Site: brandenburg
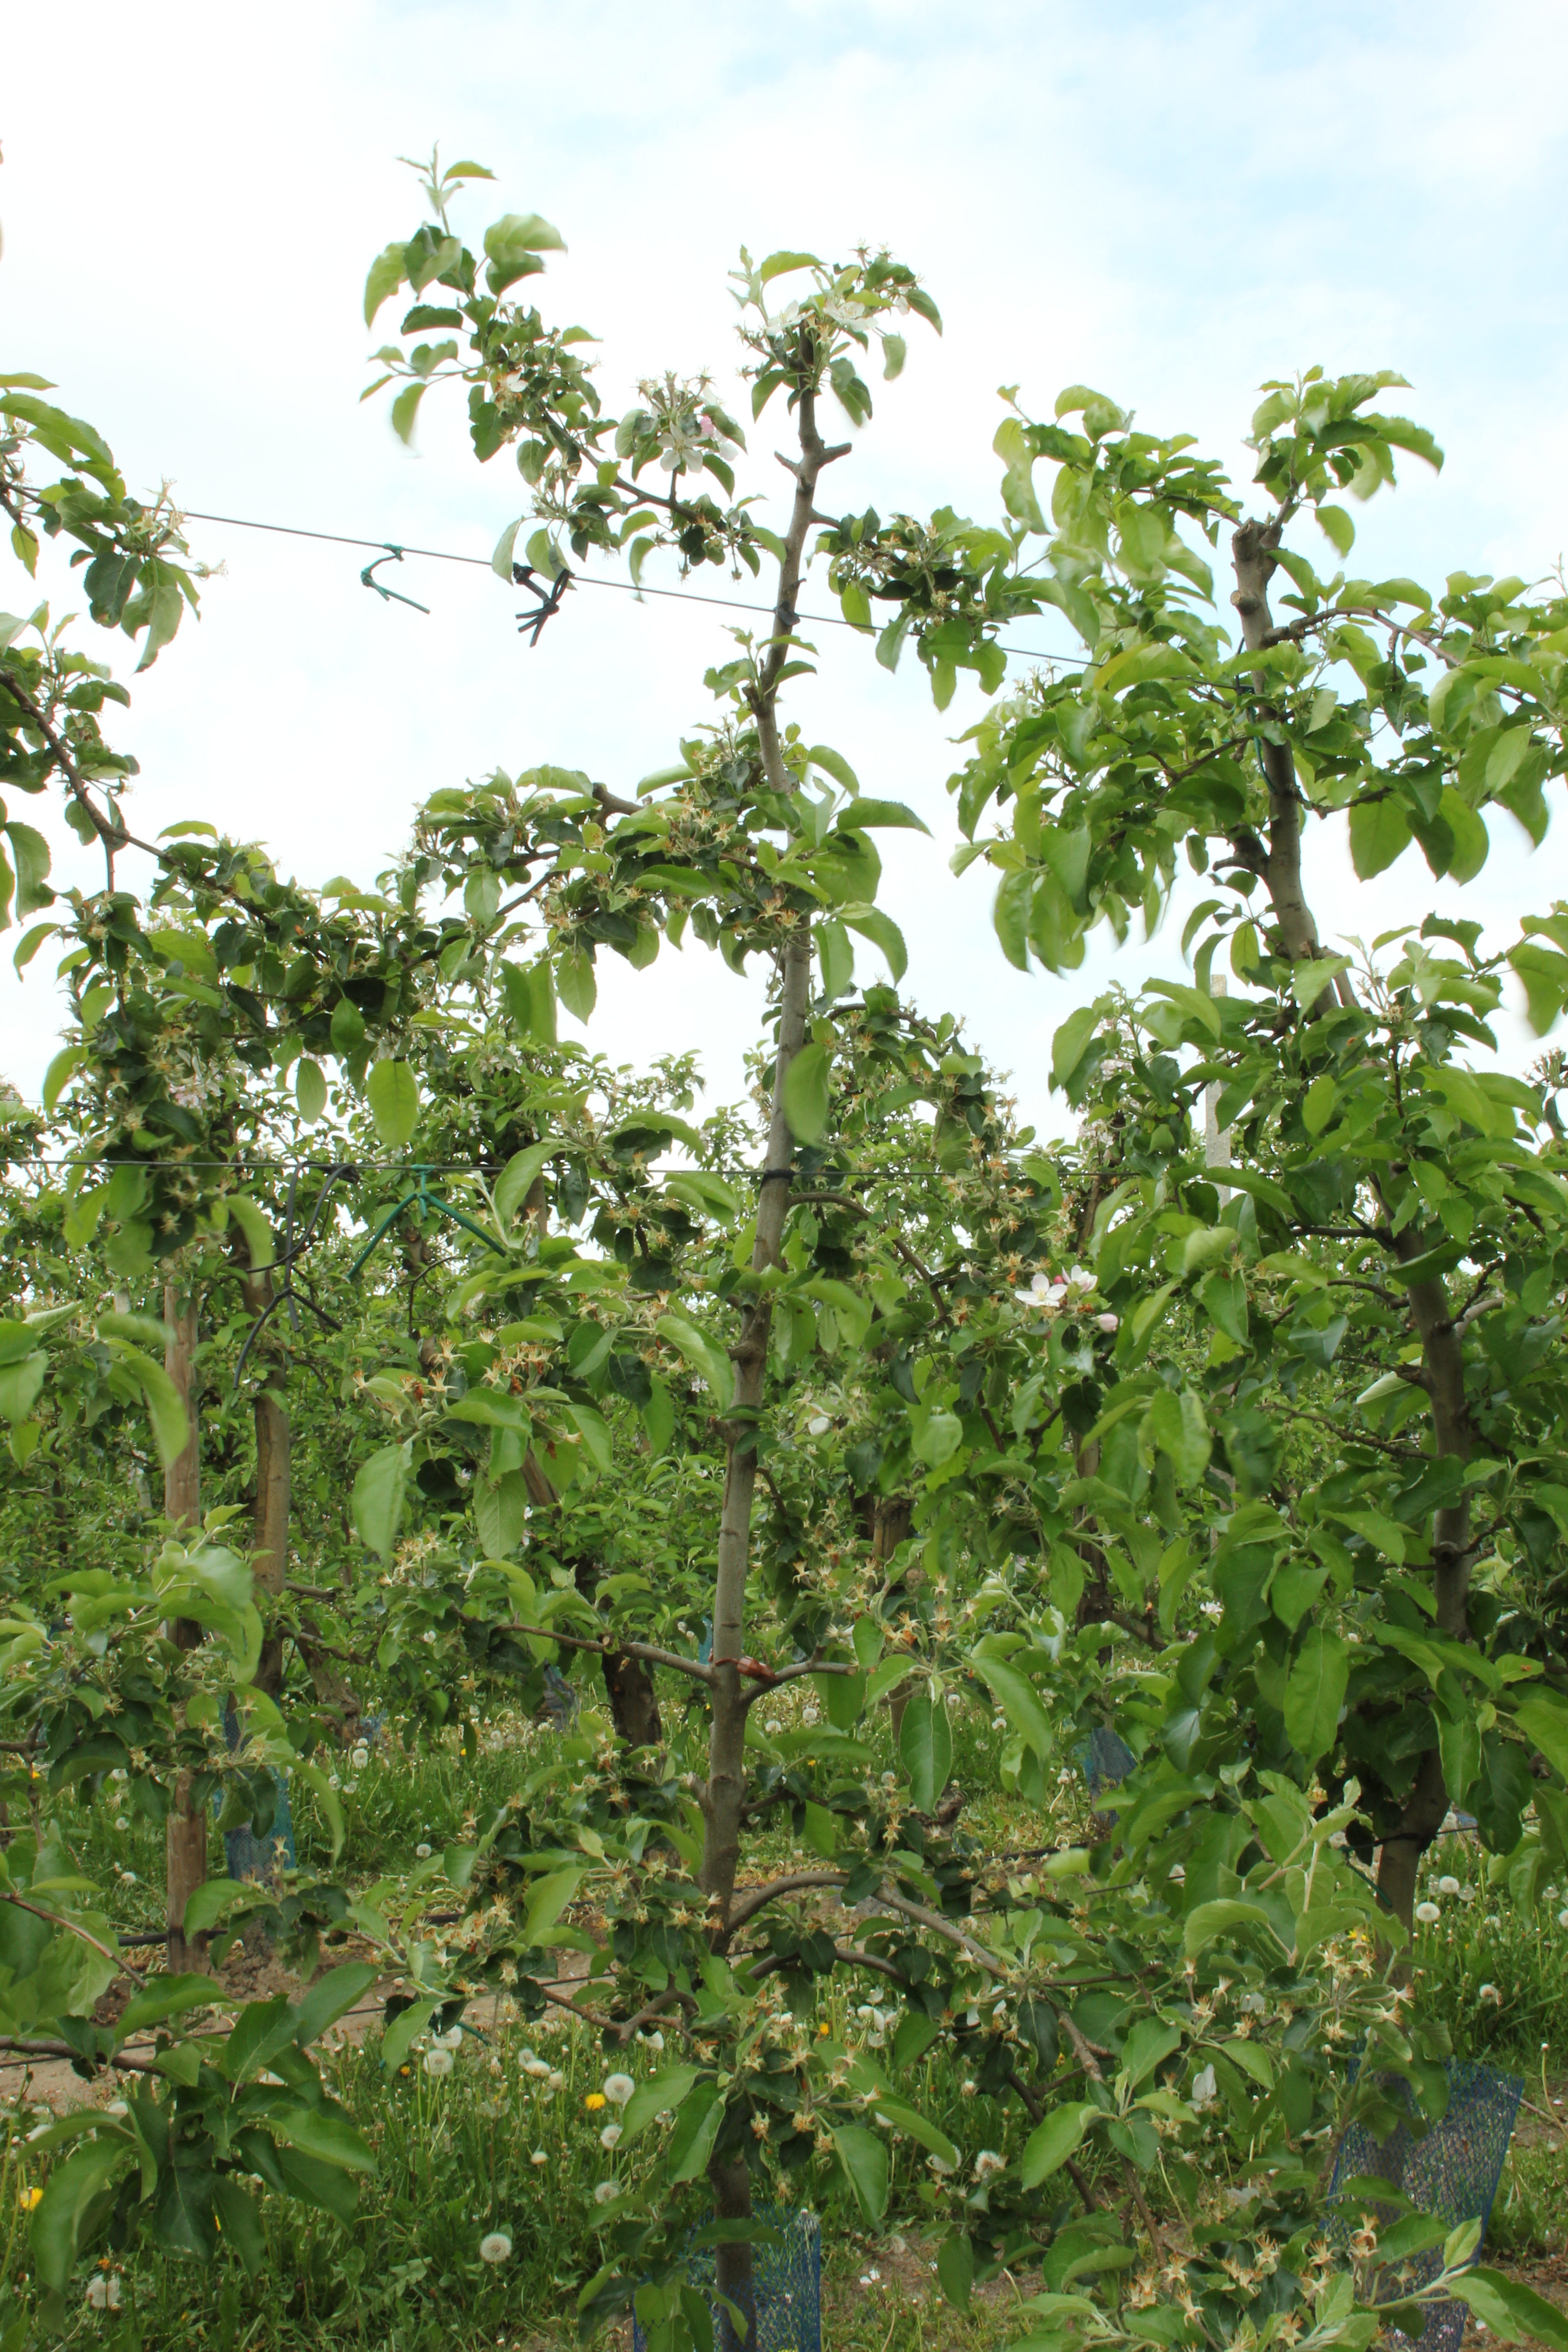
Growth stage (BBCH 67): Flowering